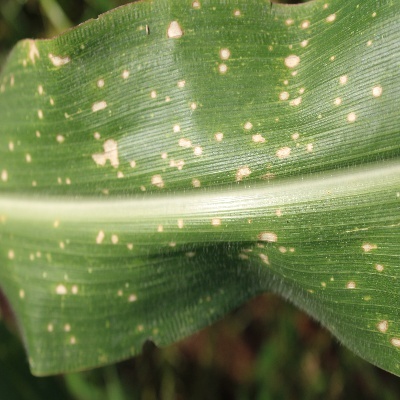
Label: Corn_(Maize)___Leaf_Spot